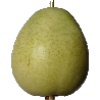
Label: Pear 1